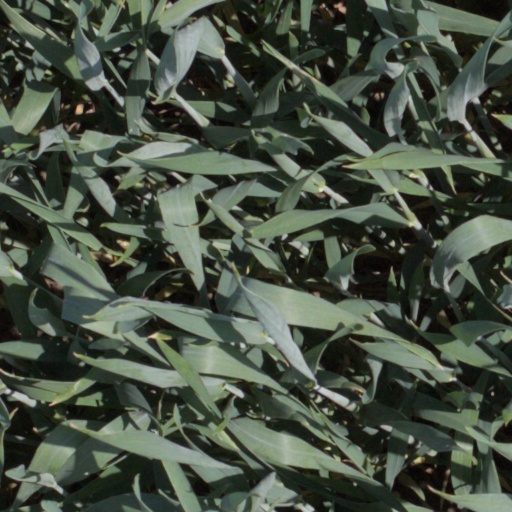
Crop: wheat